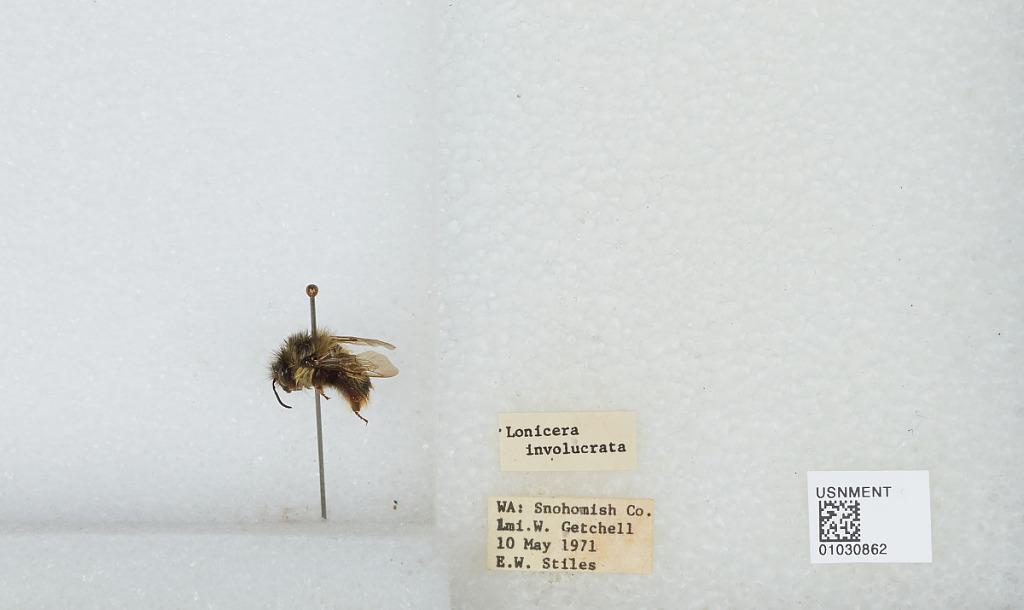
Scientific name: Bombus (Pyrobombus) mixtus Cresson
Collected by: E. Stiles
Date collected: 1971-5-10
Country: United States
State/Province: Washington
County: Snohomish
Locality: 1 mile west of Getchell
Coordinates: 48.0722, -122.119